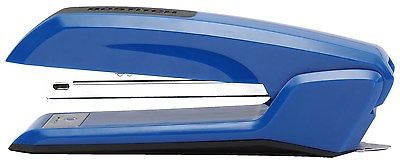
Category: stapler